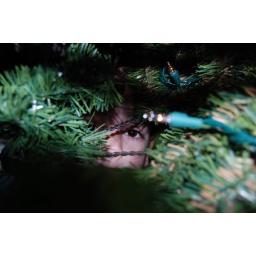
boy in tree